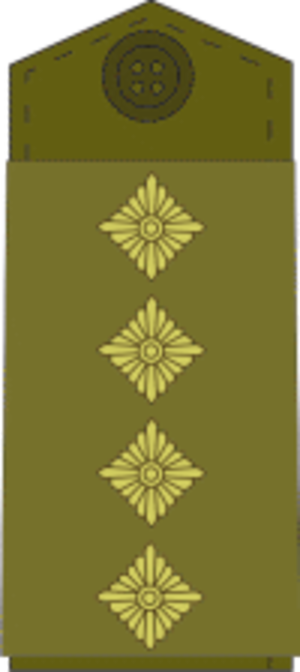
Le tableau ci-dessous présente les grades militaires de l'armée serbe.